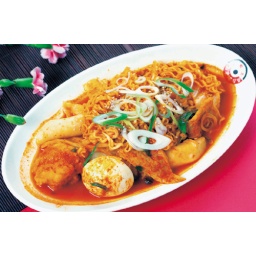
A Korean dish that is stir-fried with rice cake, vegetables and fish cake in a spicy sauce